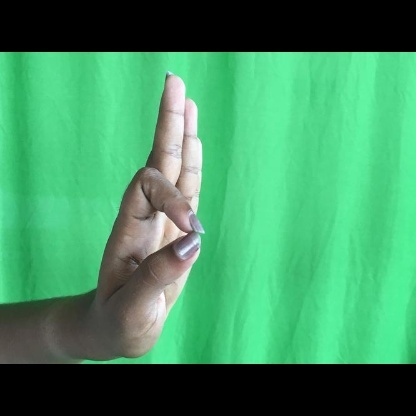
Mudra: Aralam